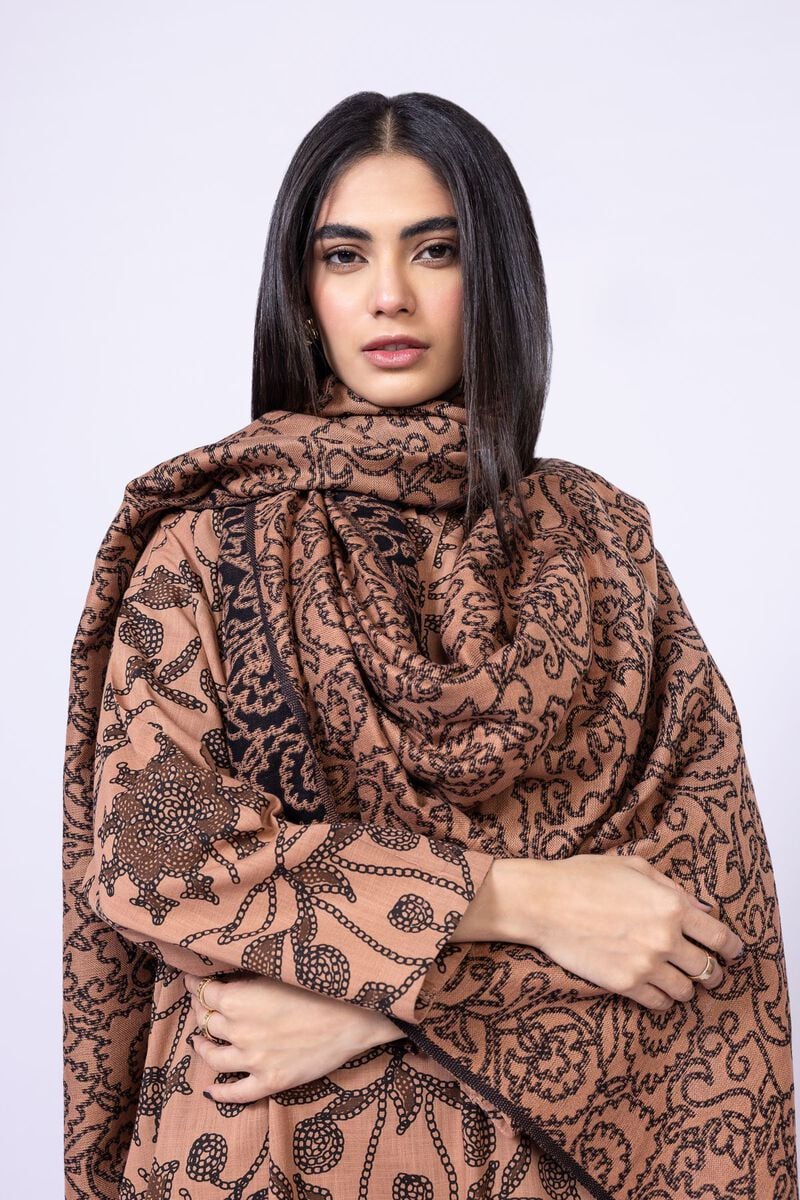
black multi embroidered pashmina st